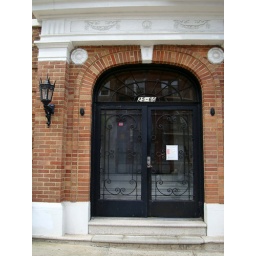
house door in astoria